History of cricket to 1725

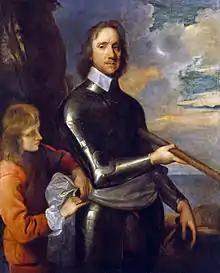
Oliver Cromwell was the subject of the earliest definite reference to cricket being played in London.

The earliest definite reference to cricket being played anywhere in England (and hence anywhere in the world) is in evidence given at a 1598 legal case, concerning ownership of a parcel of land, which confirms that it was played on common land in Guildford, Surrey, around 1550. The court in Guildford heard on Monday, 17 January 1597 (Julian date, equating to 27 January 1598 in the Gregorian calendar) from a 59-year-old coroner, John Derrick, who gave witness that when he was a scholar fifty years earlier at the Free School of Guildford, "hee and diverse of his fellows did runne and play [on the common land] at creckett and other plaies", confirming that the sport was played there by schoolboys c.1550. It is perhaps significant that cricket is the only one of the "plaies" to be specifically named.